The Secret of Crickley Hall (TV series)

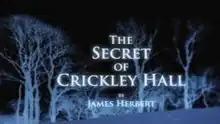

The Secret of Crickley Hall is a 2012 BBC television adaptation by Joe Ahearne of the 2006 supernatural thriller novel of the same name written by the British author James Herbert. The show was globally distributed by BBC Worldwide.